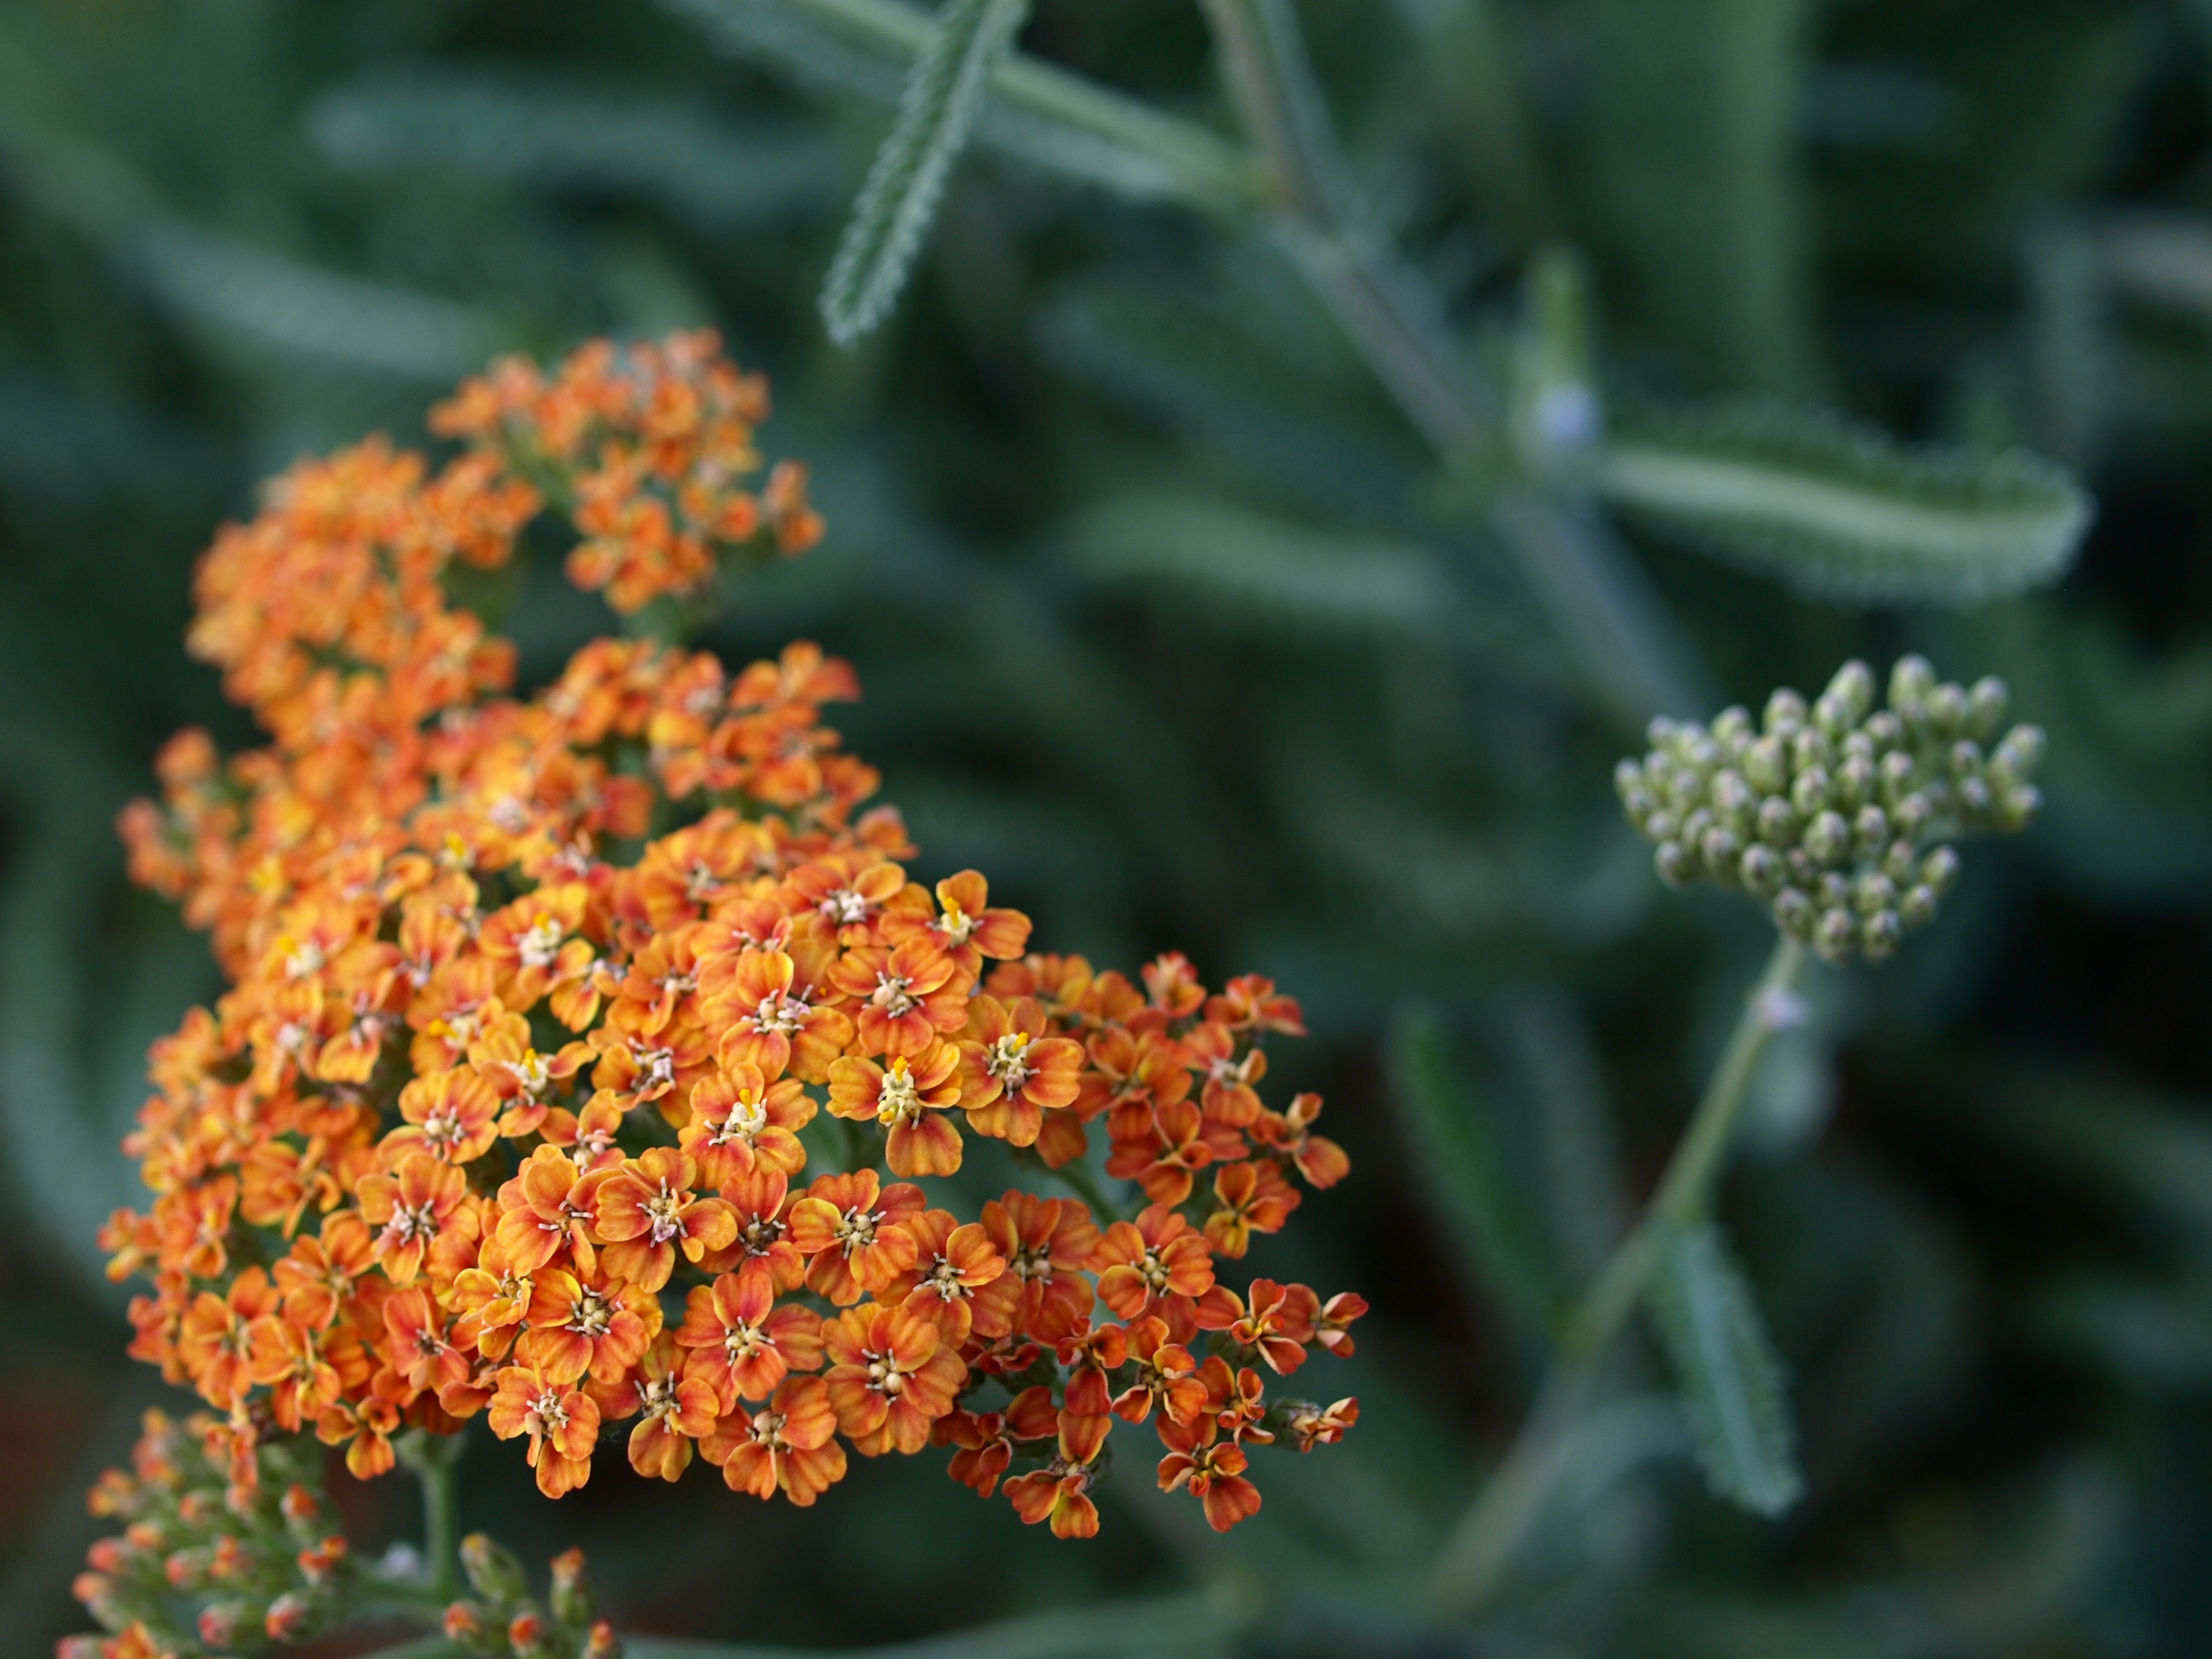
nature, plant, leaf, flower, herb, produce, botany, flora, wildflower, shrub, yarrow, macro photography, flowering plant, daisy family, subshrub, annual plant, land plant